Persecution

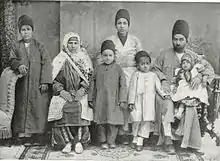
A Zoroastrian family in Qajar Iran about 1910.

The persecution of Muslims has been a recurring phenomenon throughout the history of Islam. Persecution may refer to unwarranted arrest, imprisonment, beatings, torture, or execution. It may also refer to the confiscation or destruction of property, or incitement to hate Muslims.